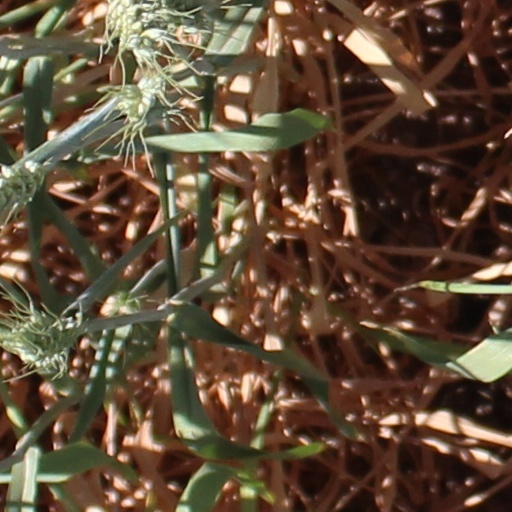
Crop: wheat